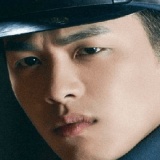
diễn viên Trương Nhược Quân